Neil Coyle

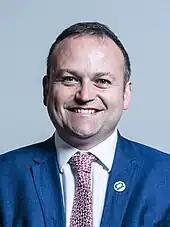
Official portrait, 2017

At the 2015 general election, Coyle was elected to Parliament as MP for Bermondsey and Old Southwark with 43.1% of the vote and a majority of 4,489. He was one of 36 Labour MPs to nominate Jeremy Corbyn as a candidate in the Labour leadership election of 2015. Following his election, he was appointed Parliamentary Private Secretary to the Shadow Leader of the House of Commons.